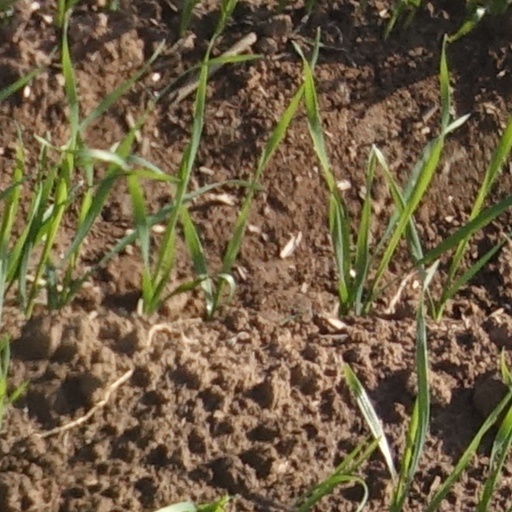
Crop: wheat